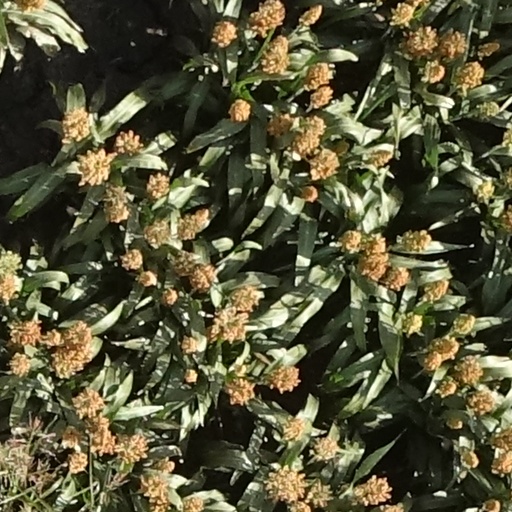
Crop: sorghum